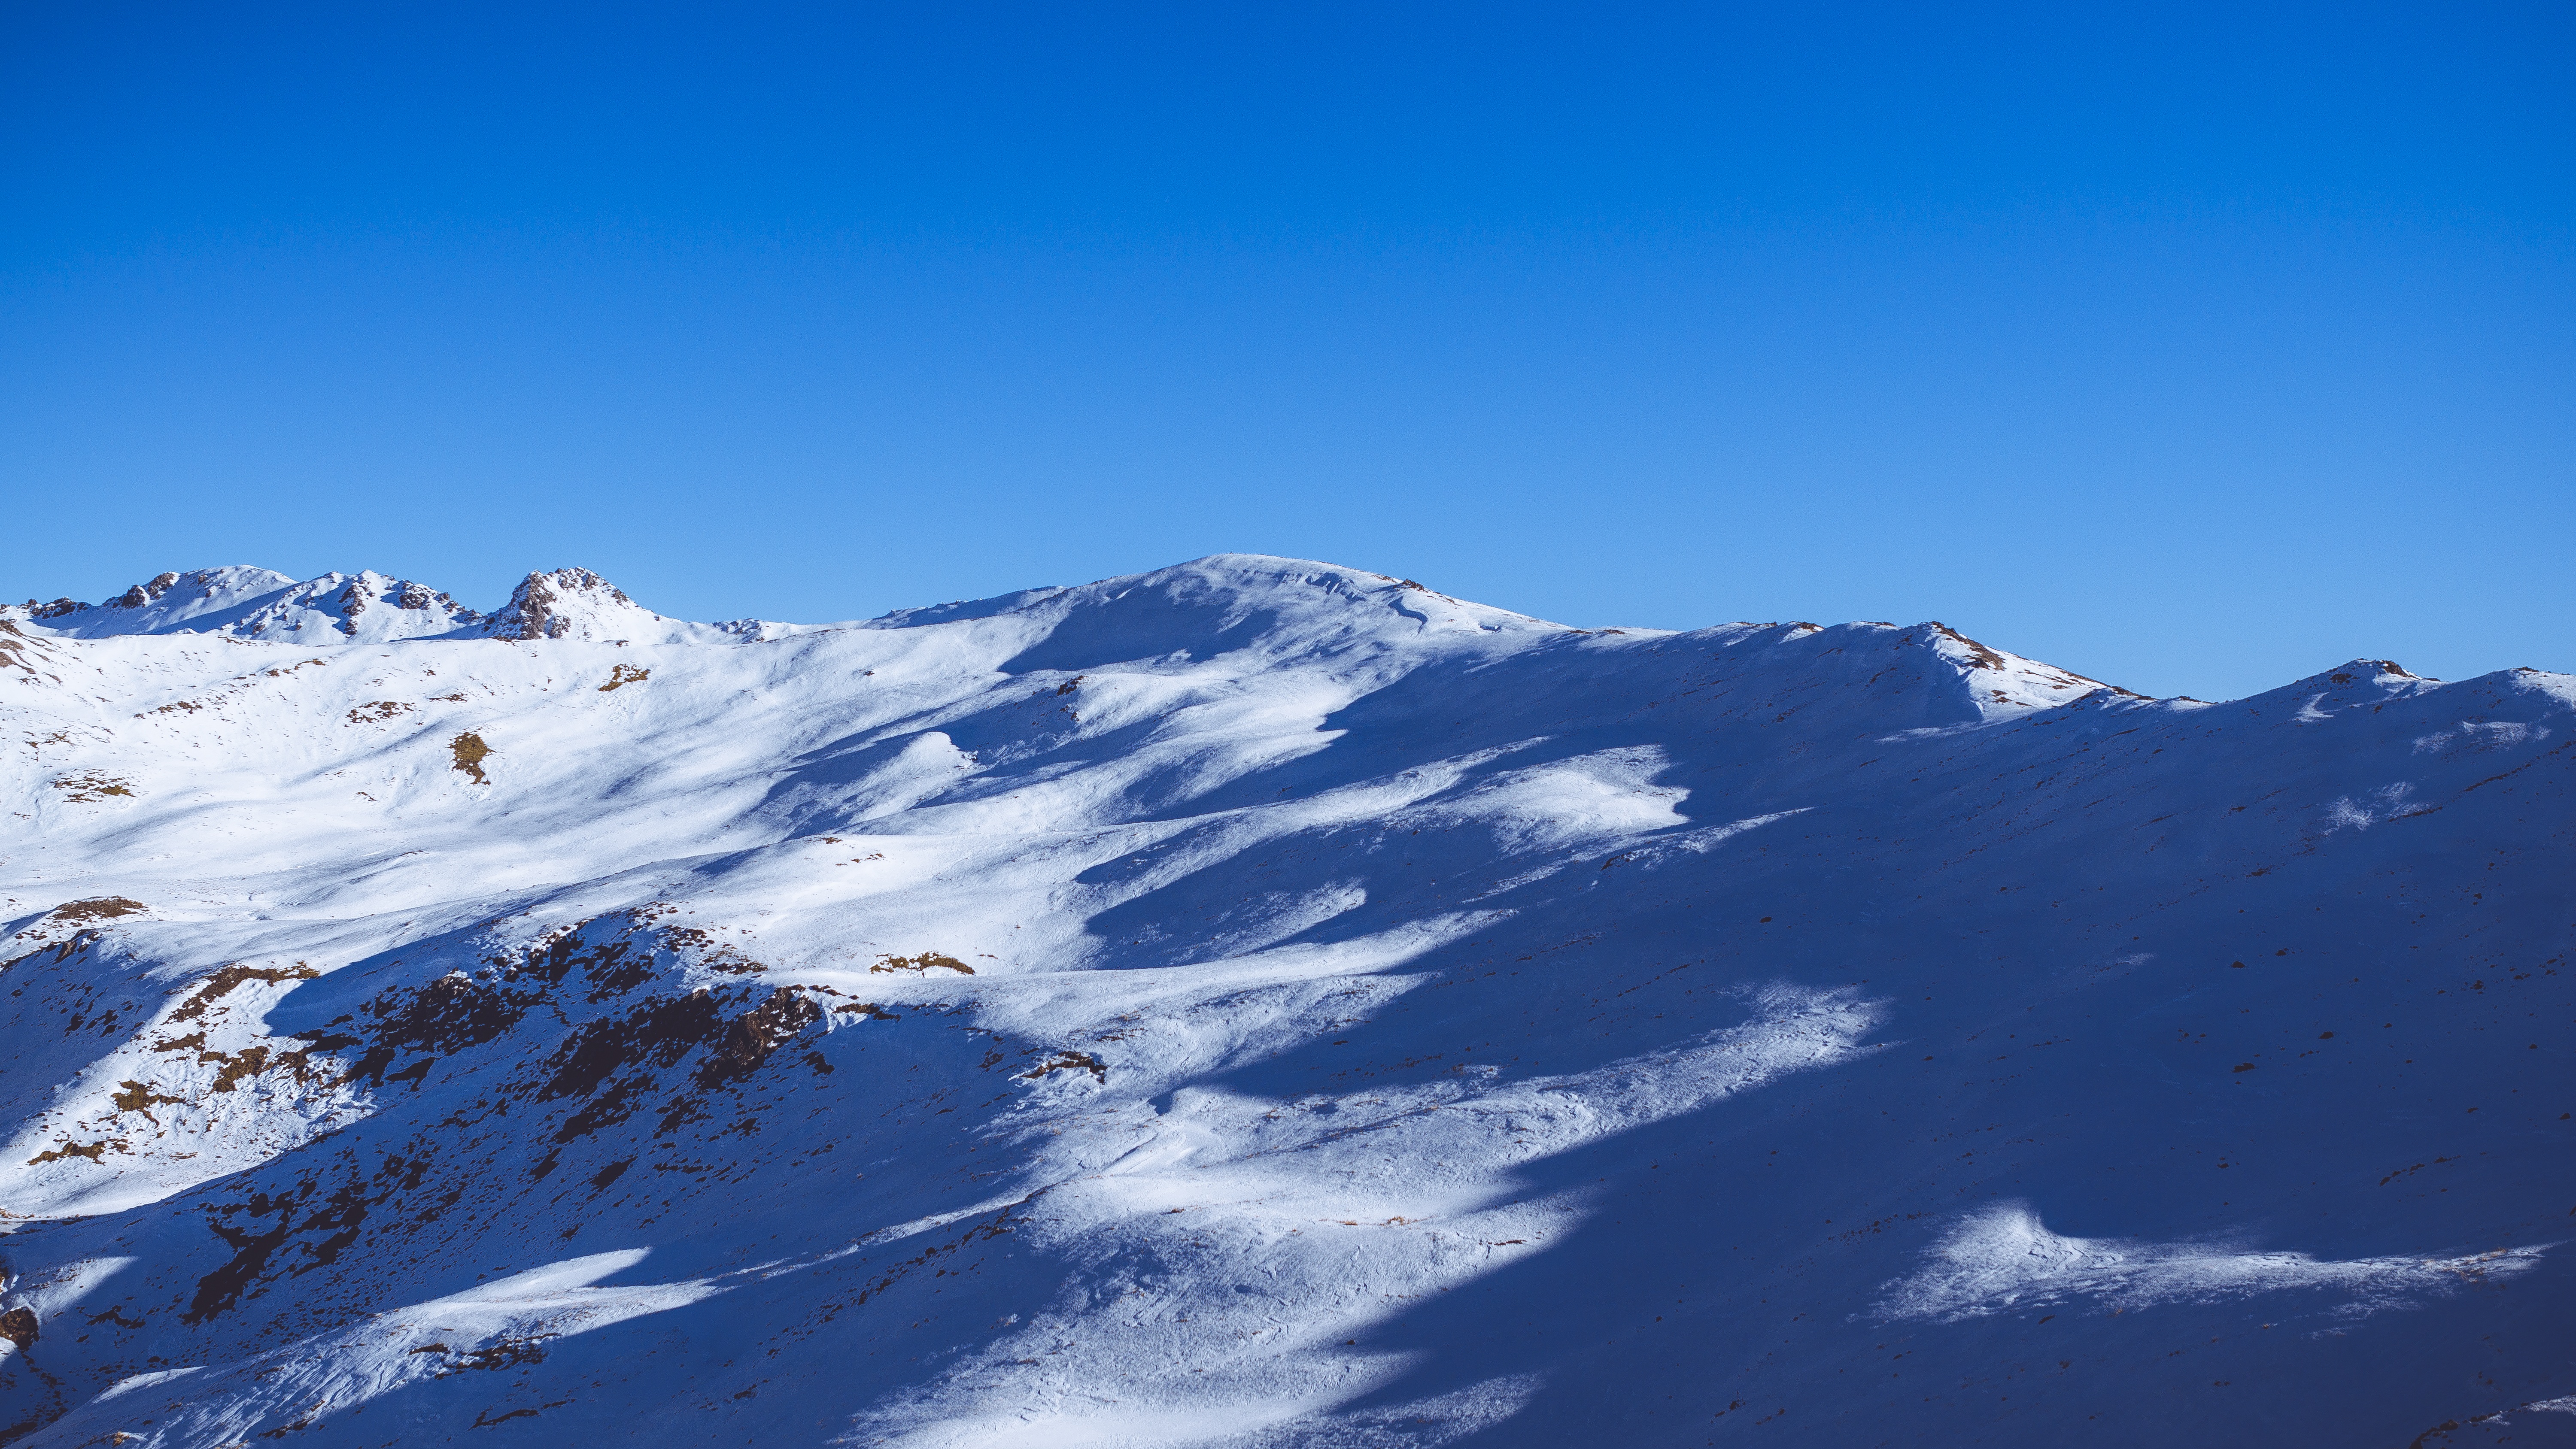
landscape, nature, mountain, snow, cold, winter, sky, mountain range, weather, skiing, ridge, summit, winter sport, shadows, resort, alps, ski, plateau, piste, landform, ski touring, ski mountaineering, ski equipment, geographical feature, mountainous landforms, geological phenomenon